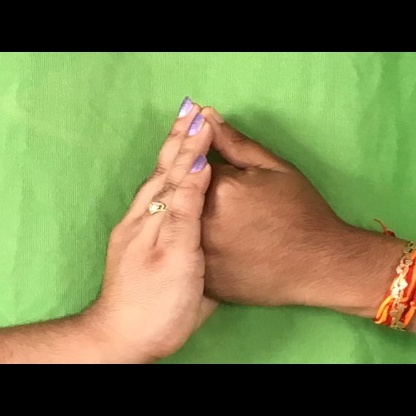
Mudra: Shanka